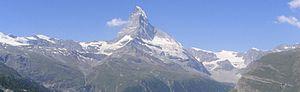
Le glacier de Zmutt se trouve dans les Alpes valaisannes, au sud-ouest de Zermatt dans le canton du Valais en Suisse. Il s'étire sur huit kilomètres pour une largeur d'un kilomètre. Le glacier et les glaciers connexes couvrent une superficie de 17 km². Il tire son nom du hameau de Zmutt situé un peu plus haut que Zermatt.